The Fly (U2 song)

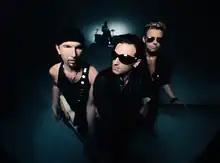
The music video for "The Fly" shows the band's image change since "Rattle and Hum"

Parts of the song's video were shot in Dublin in mid-September 1991 by directors Jon Klein and Ritchie Smyth. The rest of the video was shot in London a few weeks later. The promotional video was the first appearance of The Fly character and displayed the band's "new look".